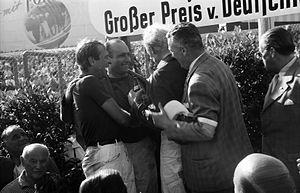
Le Grand Prix d'Allemagne 1957, disputé sur le Nürburgring le 4 août 1957, est la soixante-deuxième épreuve du championnat du monde de Formule 1 courue depuis 1950 et la sixième manche du championnat 1957. La course est également ouverte aux monoplaces de Formule 2, qui bénéficient d'un classement séparé.